Makki ki roti

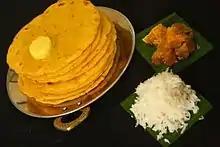
Makki ki roti

Makki ki roti is a flat unleavened bread made from corn meal (maize flour). Like most rotis in the Indian subcontinent, it is baked on a "tava".